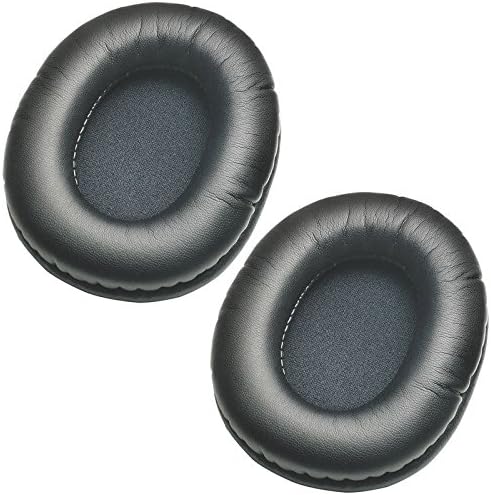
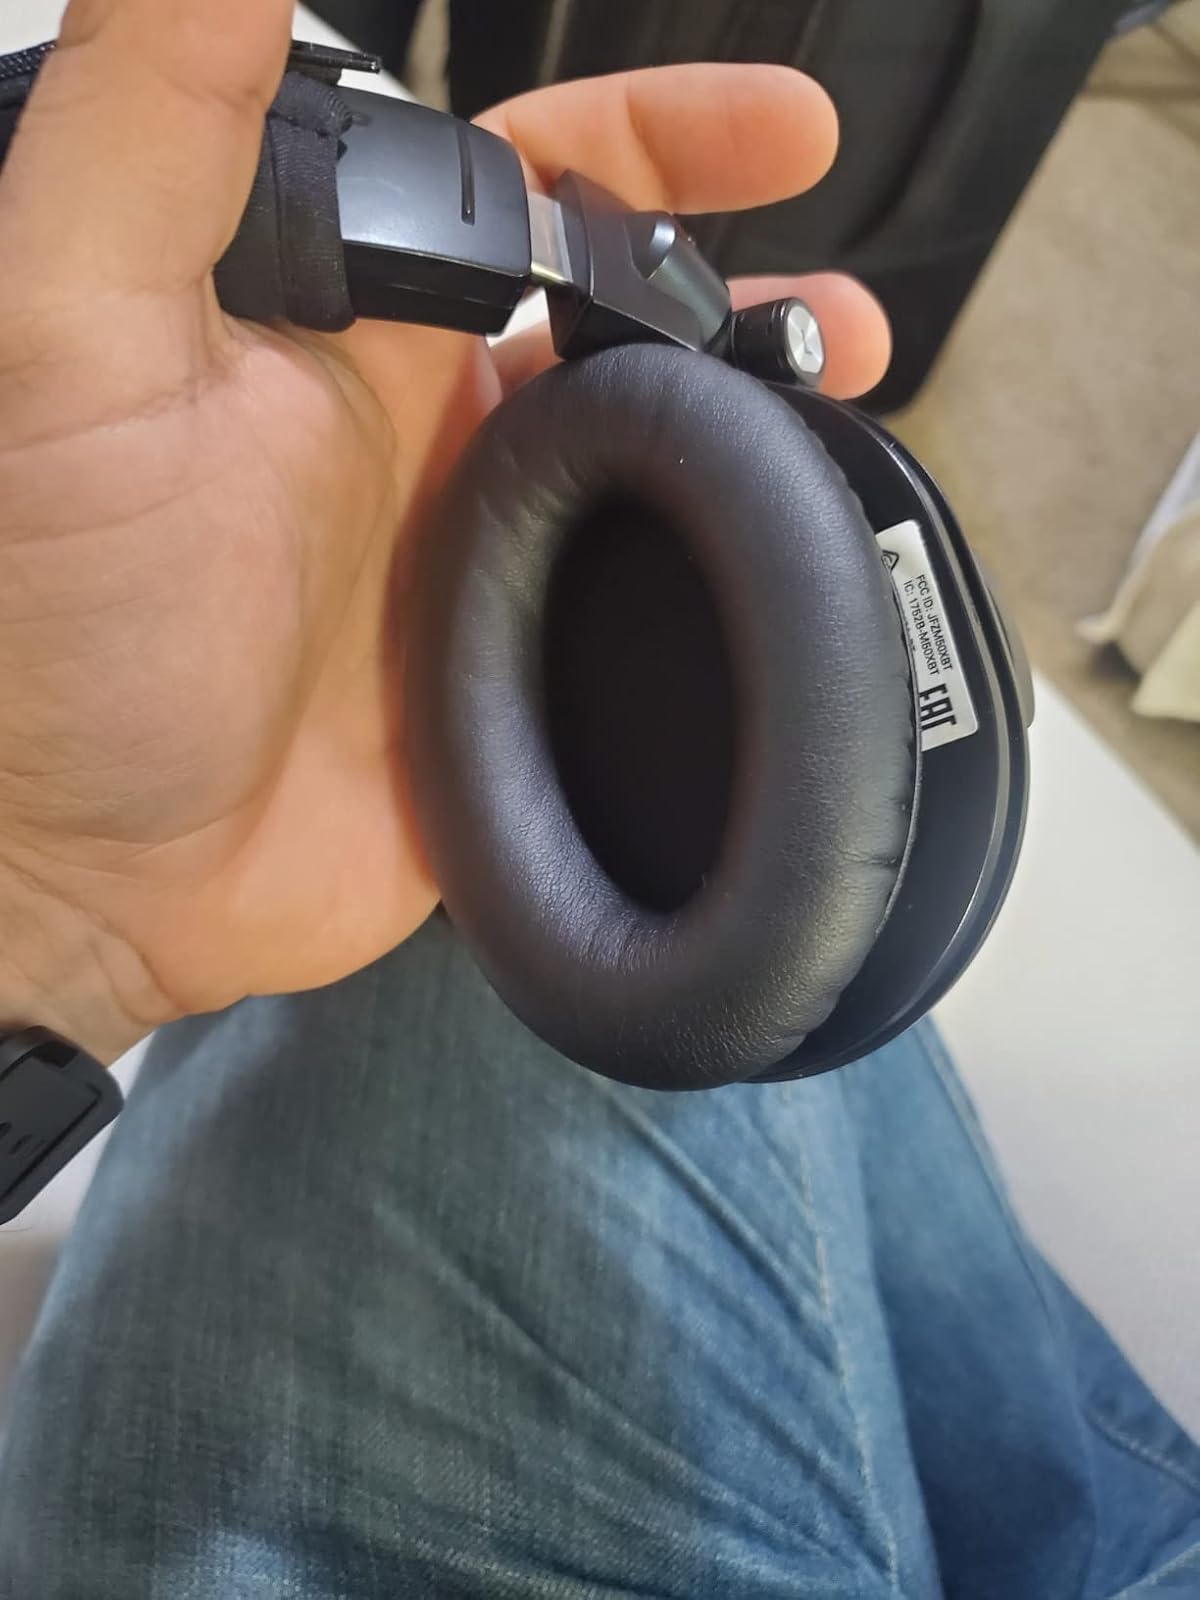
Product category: headphones
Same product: yes